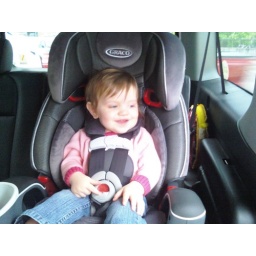
First time in my new Big Girl car seat